West Quantoxhead

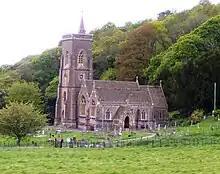
St Audries church

The old medieval church in the village became so dilapidated that it was entirely rebuilt in 1856 leaving only the shaft of a cross from the original building in the churchyard, two of the bells dated 1440, a Norman font and a stone coffin. The new church, rededicated to St. Ethel Dreda, was built by John Morton for Sir Peregrine Acland and his son-in-law, Sir Alexander Fuller-Acland-Hood, 1st Baron St Audries of the Acland baronets.